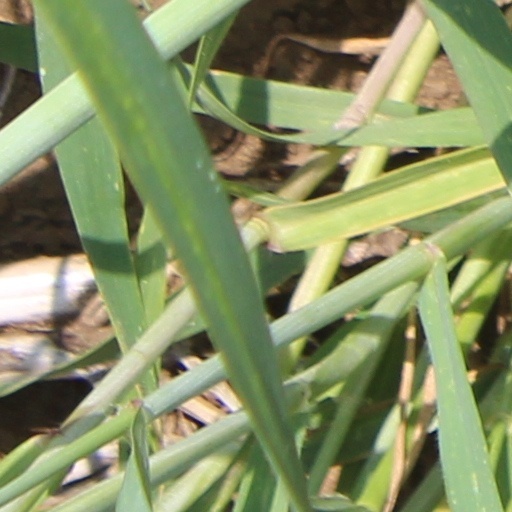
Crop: wheat